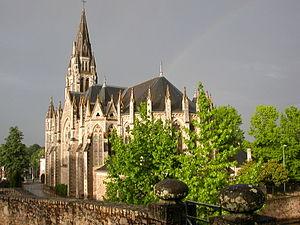
Église Saint-Léger d'Orvault
Orvault est une commune de l'Ouest de la France, située dans le département de la Loire-Atlantique, en région Pays de la Loire ; elle fait partie du Pays nantais en Bretagne historique.